Ashley Young

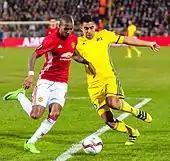
Young (left) playing for Manchester United in 2017

After playing the position in pre-season, Young started in Louis van Gaal's first competitive game on 16 August 2014 as a wing-back in a 3–5–2 formation, which saw United lose 2–1 to Swansea City. He suffered a hamstring injury during a 1–1 draw against Stoke City on 1 January 2015. Young made his return on 3 February in a 3–0 win against Cambridge United, coming on in the 81st minute for Marcos Rojo. On 4 March, Young scored his first goal of the season in a 1–0 victory over Newcastle United. On 12 April, he was named Man of the Match after he scored the equalising goal and provided two assists in a 4–2 home win over Manchester City. He played an instrumental role in United's 2–1 win over Crystal Palace on 9 May, winning a penalty which Juan Mata converted and providing the assist for Marouane Fellaini's header, leading to him again being Man of the Match. In the following match on 17 May, Young provided an assist for Ander Herrera's volley against Arsenal, which finished in a 1–1 draw. Young spent the season playing both on the wing and at wing-back under Van Gaal, the latter being a position which the manager felt was his best.